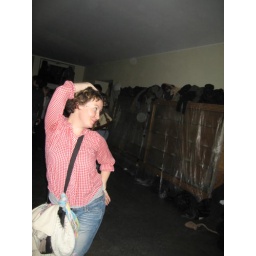
dancing in the math building in the shirt I always wear